Urban planning in Australia

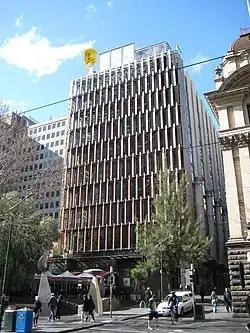
Council House 2, Melbourne. An example of sustainable design

Transport emissions have been reported as one of strongest areas of emissions growth in Australia, which is a consequence of the distance separating many land uses, and of the underlying low density form of many Australian metropolitan areas. Private car use has continued to increase which is leading to greater levels of city congestion and urban air quality challenges. The cost of congestion to the Australia economy was estimated at $9.4 billion in 2005 with a prediction of a rise in cost to $20 billion by 2020 unless the issue is addressed.